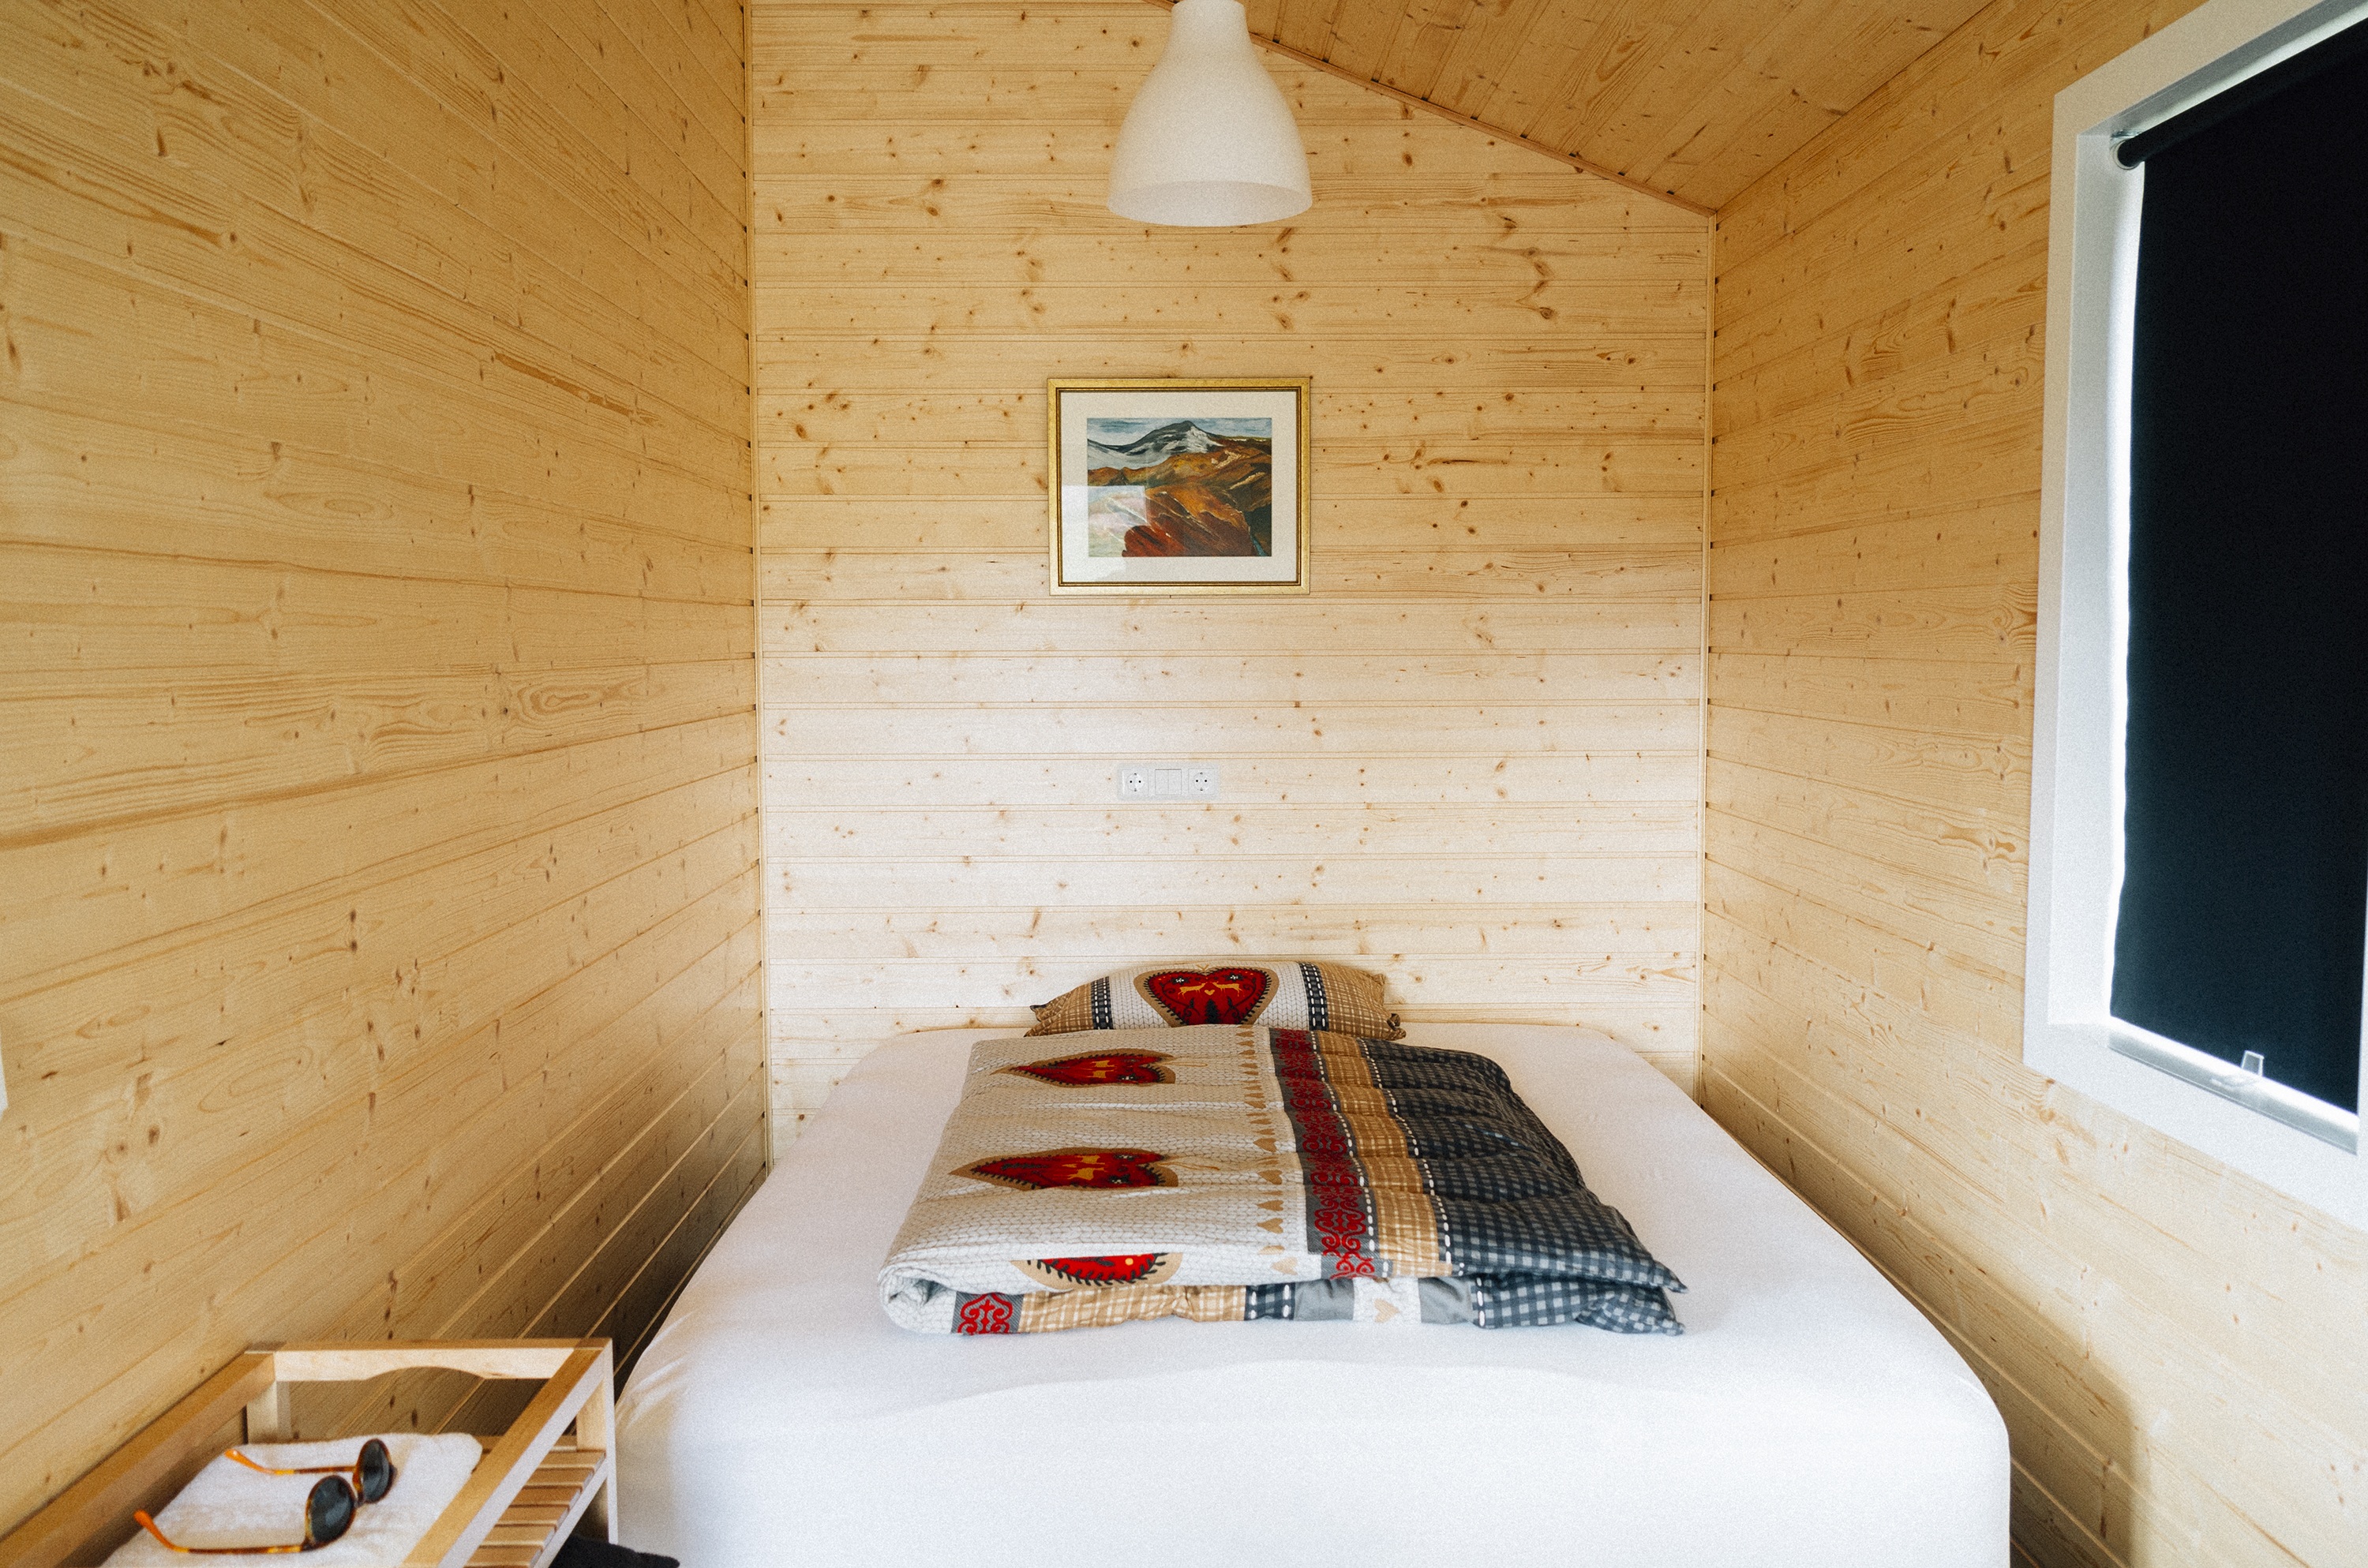
light, architecture, wood, house, floor, interior, window, home, rustic, relax, sleeping, cabin, cottage, space, frame, property, rest, furniture, room, lifestyle, pillow, bedroom, apartment, interior design, indoors, sleep, bed, wooden, picture, domestic, estate, contemporary, log cabin, shades, comfortable, sheets, covers